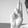
ASL letter: U